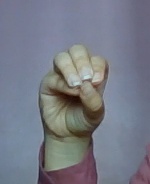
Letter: ha